Elina Hirvonen

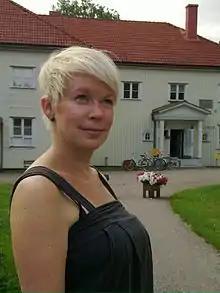
Elina Hirvonen in 2011.

Elina Hirvonen (born 1975, Helsinki) is a Finnish writer, journalist and documentary film-maker. She was educated at the Helsinki University of Art and Design, and also the University of Turku, where she studied literature in the Faculty of Humanities.